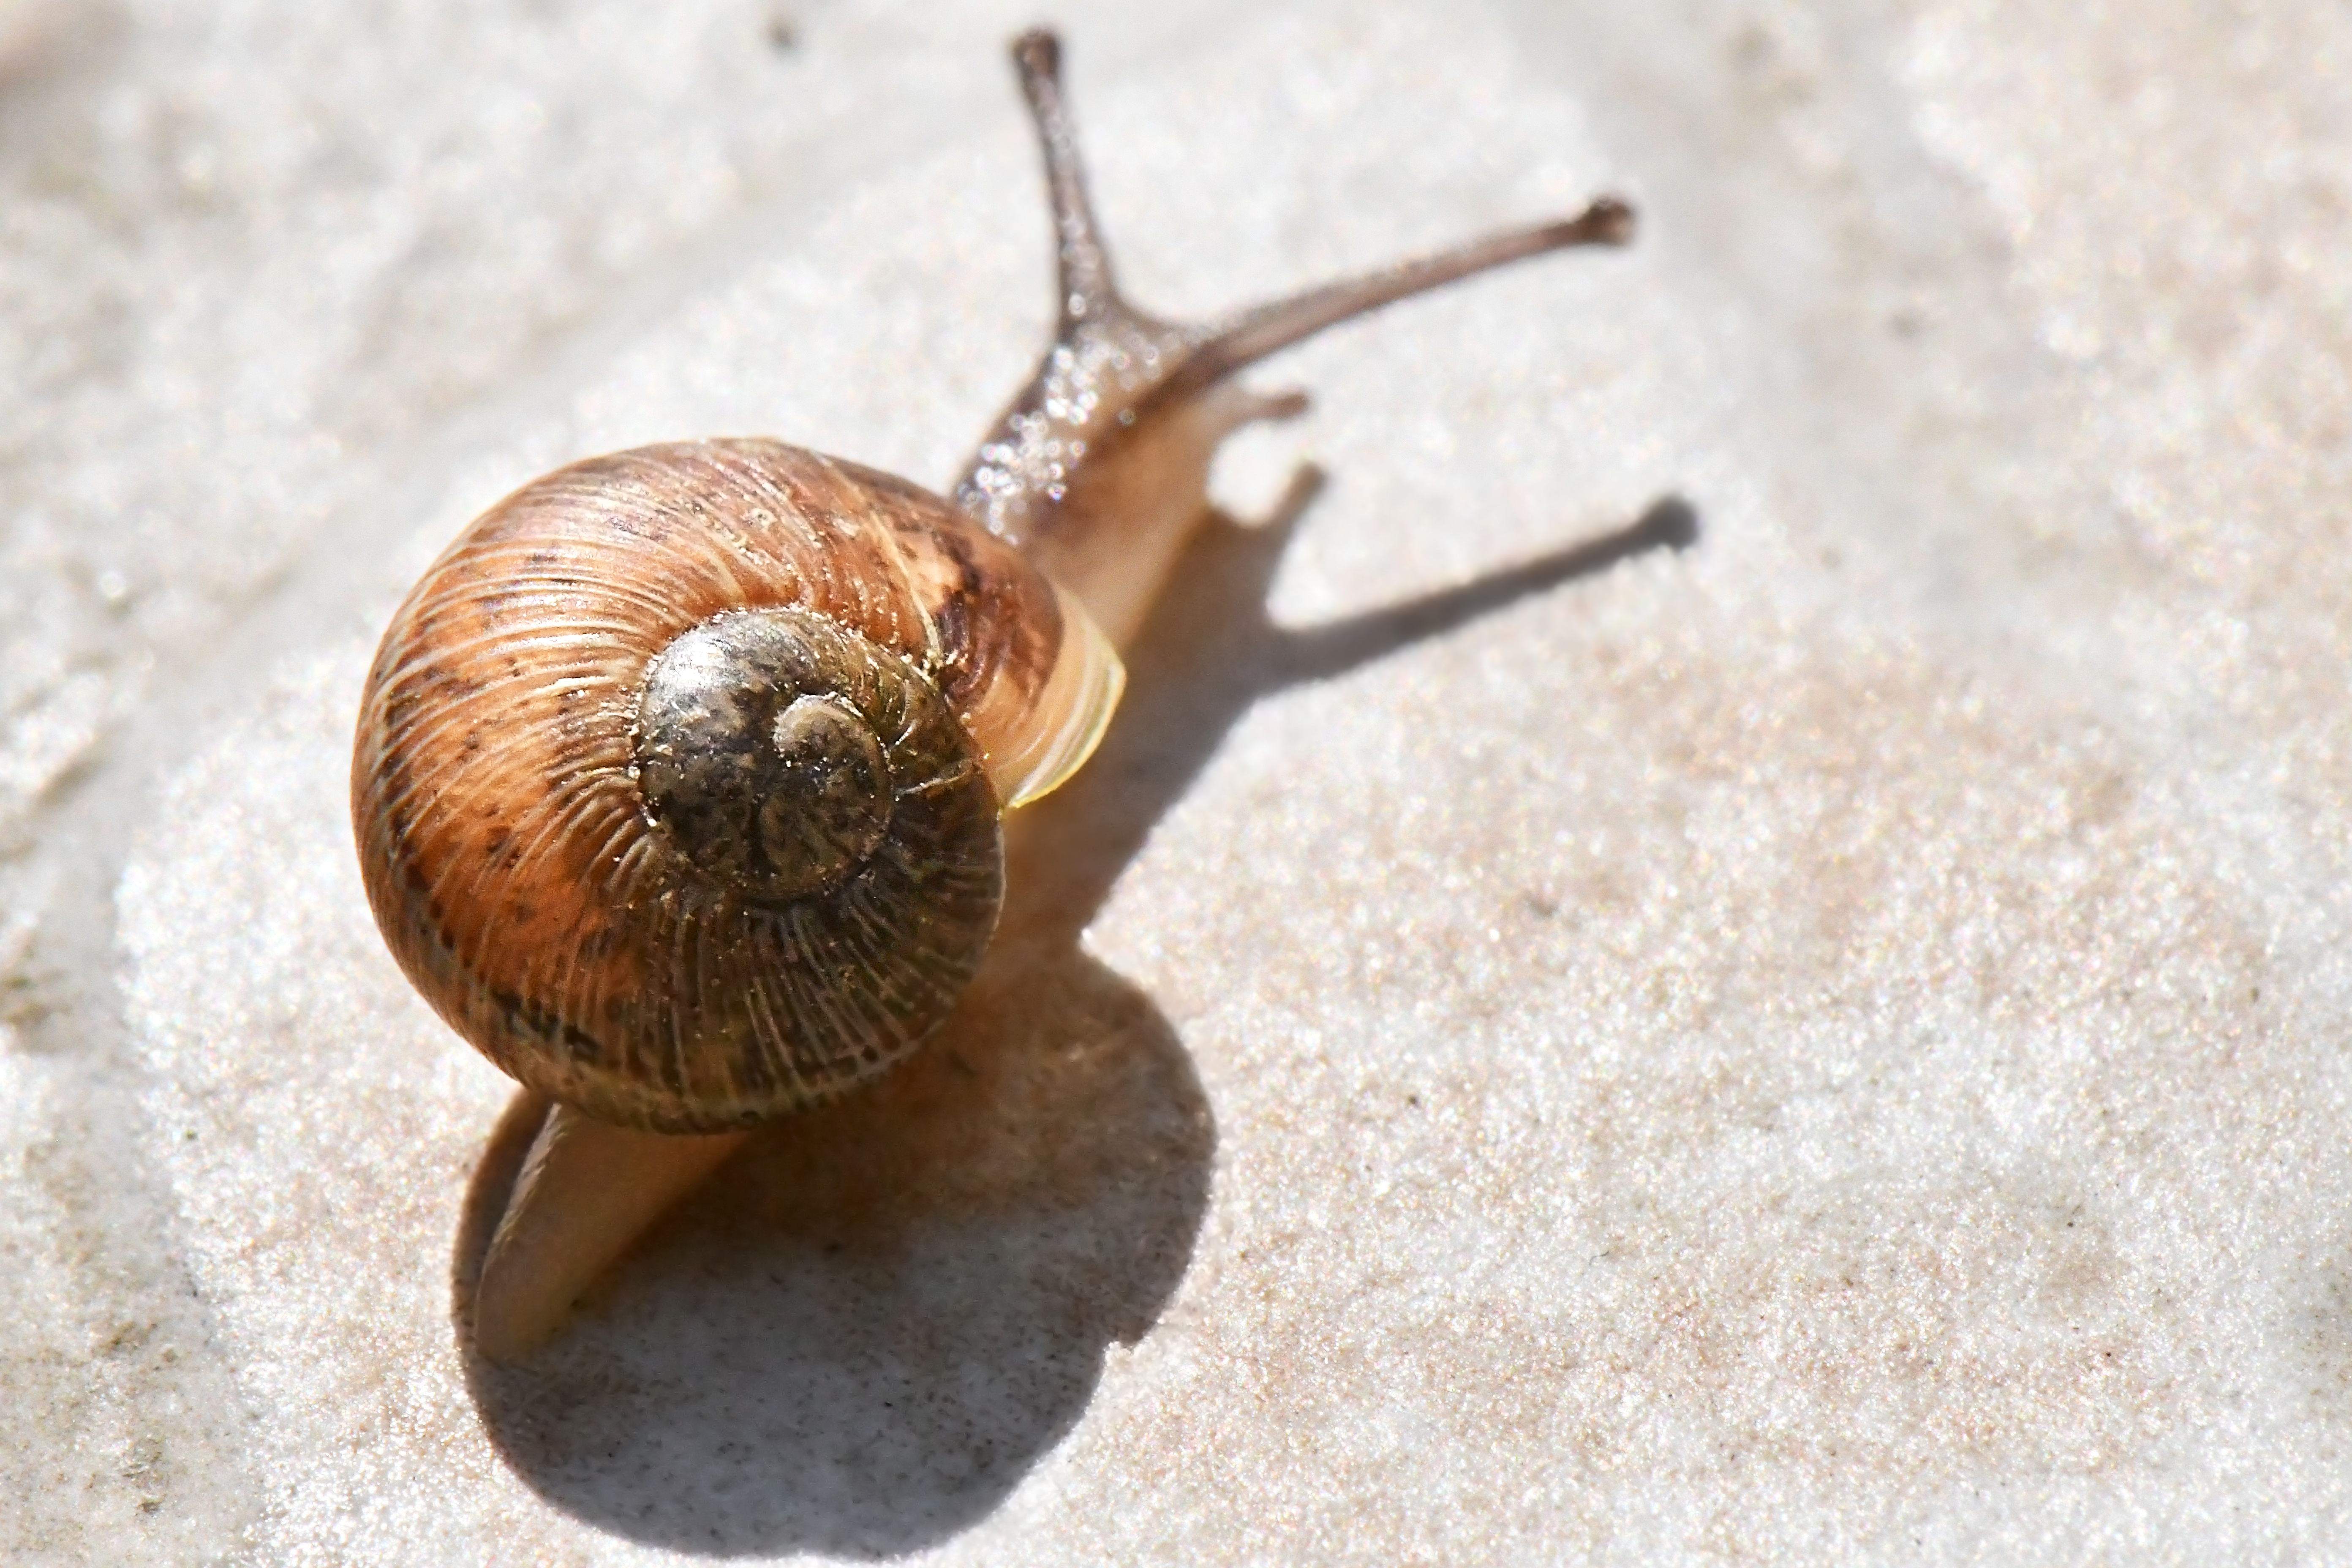
snail, snail shell, snails and slugs, slug, sea snail, lymnaeidae, invertebrate, organism, molluscs, wood, plant, fawn